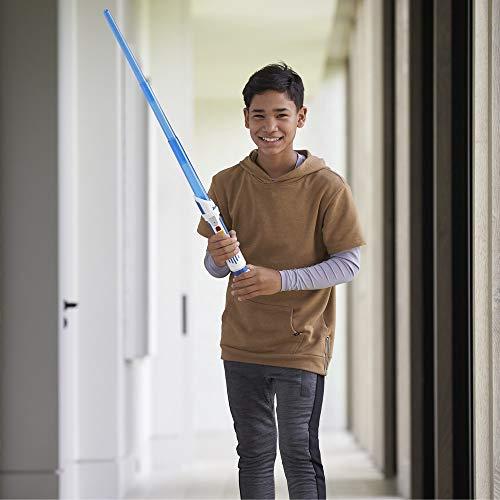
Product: Star Wars Scream Saber Lightsaber Toy, Record Your Own Inventive Lightsaber Sounds & Pretend to Battle, for Kids Roleplay Ages 4 & Up
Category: Toys & Games | Dress Up & Pretend Play | Pretend Play
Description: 3 sound modes: kids ages 4 and up can pretend to battle with Star Wars lightsaber sound FX, iconic sounds like roaring tie fighters and screeching Porgs, or any fun sound They can imagine and record.
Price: $26.79
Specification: ProductDimensions:2.2x6x21.1inches|ItemWeight:8.3ounces|ShippingWeight:1.05pounds|ASIN:B07RB2PKZ9|Itemmodelnumber:N/A|Manufacturerrecommendedage:4yearsandup|Batteries:3AAbatteriesrequired.(included)